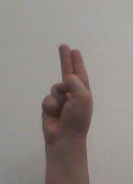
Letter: taa